Polykleitos

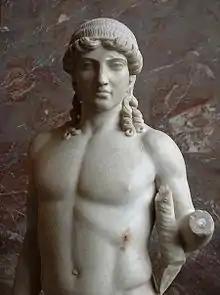
Apollo of the "Mantua type", marble Roman copy after a 5th-century-BC Greek original attributed to Polykleitos, Musée du Louvre

Polykleitos's figure of an Amazon for Ephesus was admired, while his colossal gold and ivory statue of Hera which stood in her temple—the Heraion of Argos—was favourably compared with the Olympian Zeus by Pheidias. He also sculpted a famous bronze male nude known as the "Doryphoros" ("Spear Bearer"), which survives in the form of numerous Roman marble copies. Further sculptures attributed to Polykleitos are the "Discophoros" ("Discus-bearer"), "Diadumenos" ("Youth tying a headband") and a Hermes at one time placed, according to Pliny, in Lysimachia (Thrace). Polykleitos's "Astragalizontes" ("Boys Playing at Knuckle-bones") was claimed by the Emperor Titus and set in a place of honour in his atrium. Pliny also mentions that Polykleitos was one of the five major sculptors who competed in the fifth century B.C. to make a wounded Amazon for the temple of Artemis; marble copies associated with the competition survive.